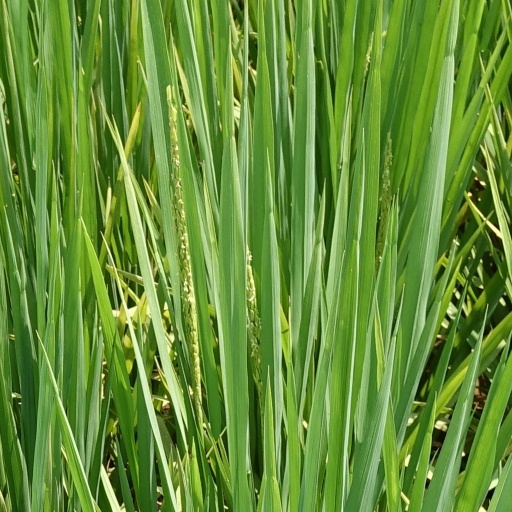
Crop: rice